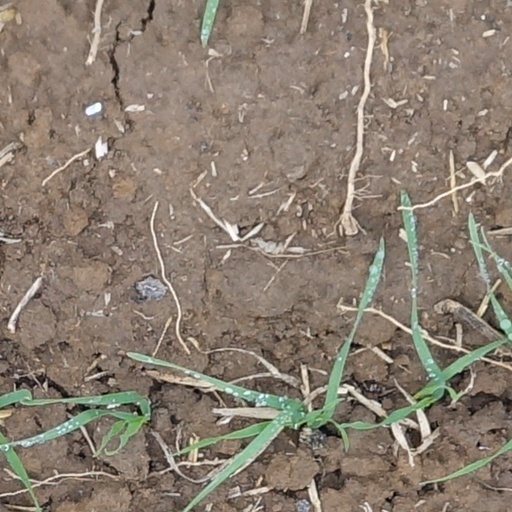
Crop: wheat